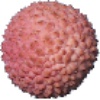
Label: lychee